Lee Huff Apartment Complex

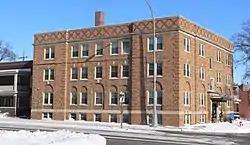
The building in 2010

The Lee Huff Apartment Complex is a building in Grand Island, Nebraska. Two flats and the garage were built in 1920–1921, and the apartment complex was completed by Paul Sothman in 1928. It was designed in the Renaissance Revival style by architect James Allen. It has been listed on the National Register of Historic Places since July 1, 1994.